RCC Institute of Technology

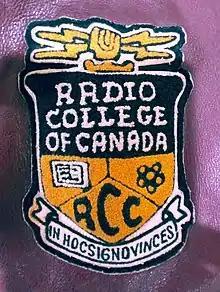
Radio College of Canada (RCC) Crest - 1982, Motto along bottom: ""In hoc signo vinces"" is a Latin phrase conventionally translated into English as "In this sign thou shalt conquer".

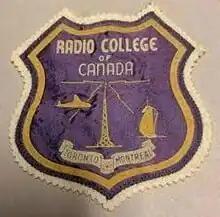
An older version of the school crest prior to 1970's

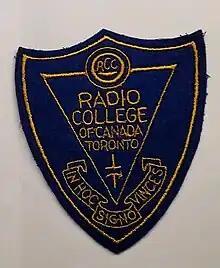
An older version of the school crest prior to the 1970's.

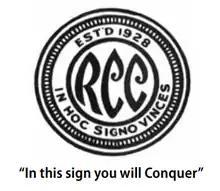

RCC Institute of Technology (RCC) was founded as the Radio College of Canada in 1928, making it one of the oldest private technology institutions in Canada. It is also the only private educational institute in Ontario to be approved by the Ministry of Training, Colleges and Universities to grant bachelor's degrees. In 2018, Yorkville University acquired RCC Institute of Technology. It was amalgamated with Yorkville to become Yorkville University/Ontario.